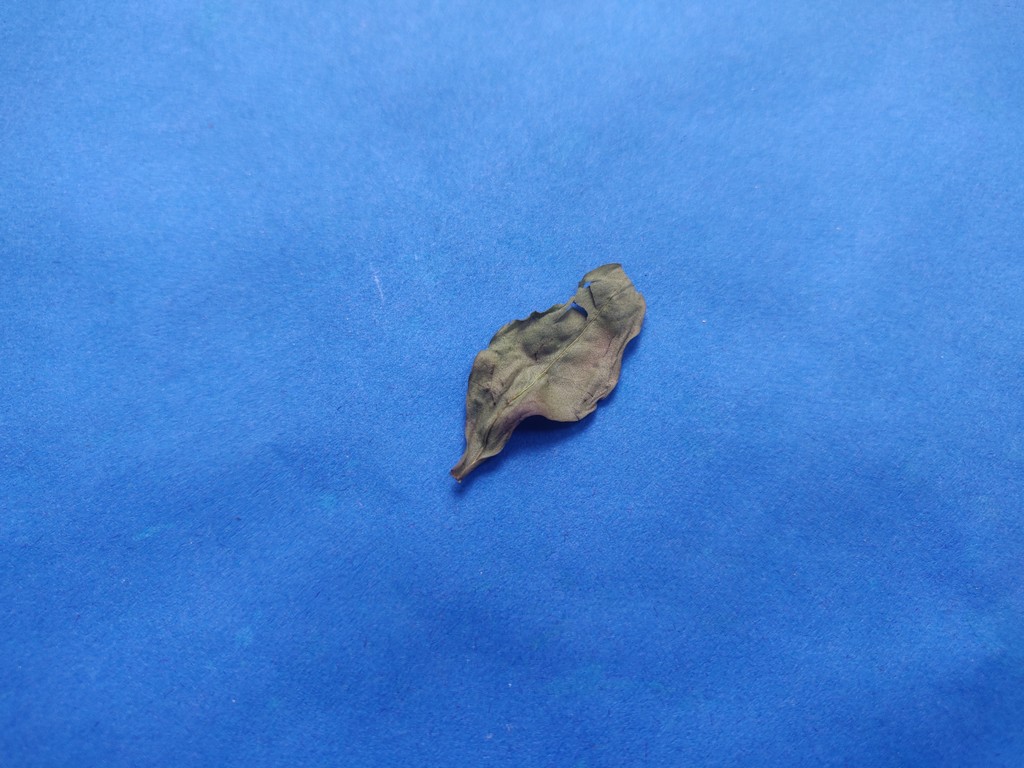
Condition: Dried
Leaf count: single
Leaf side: unknown